Riga City Theater

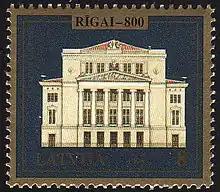
Latvia Postage Stamp from 1995 featuring Riga City Theater

Riga City Theater was the first permanent theater in the city of Riga in Latvia, founded in 1782. It was the first permanent theater in Latvia and the Baltic.